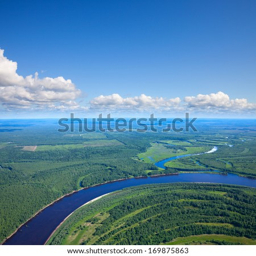
aerial view of woodlands with river in the summer during a flight .